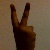
The image shows a hand gesture representing the number 2 in Indian Sign Language.